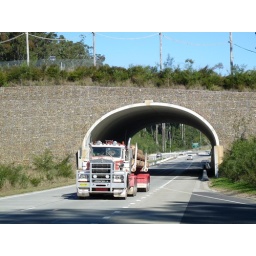
The bull bar is not needed on this section of road. It has just passed beneath a widlife crossing.